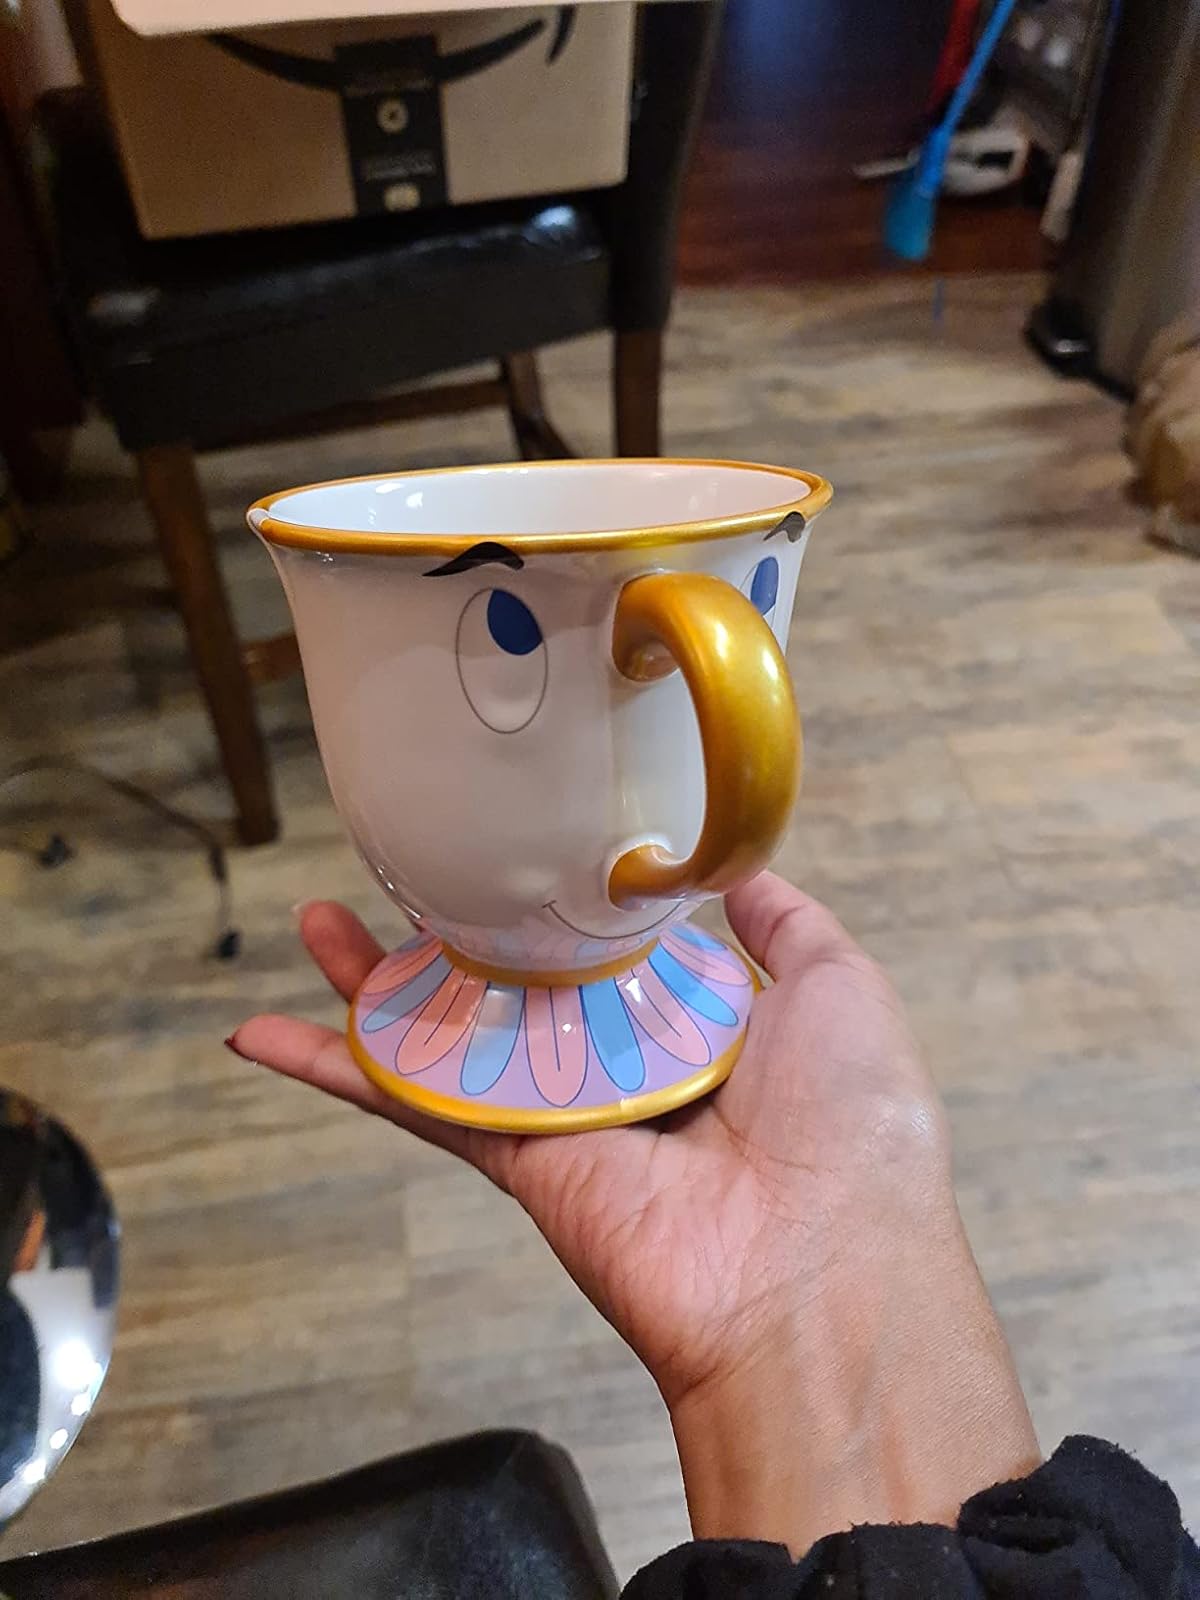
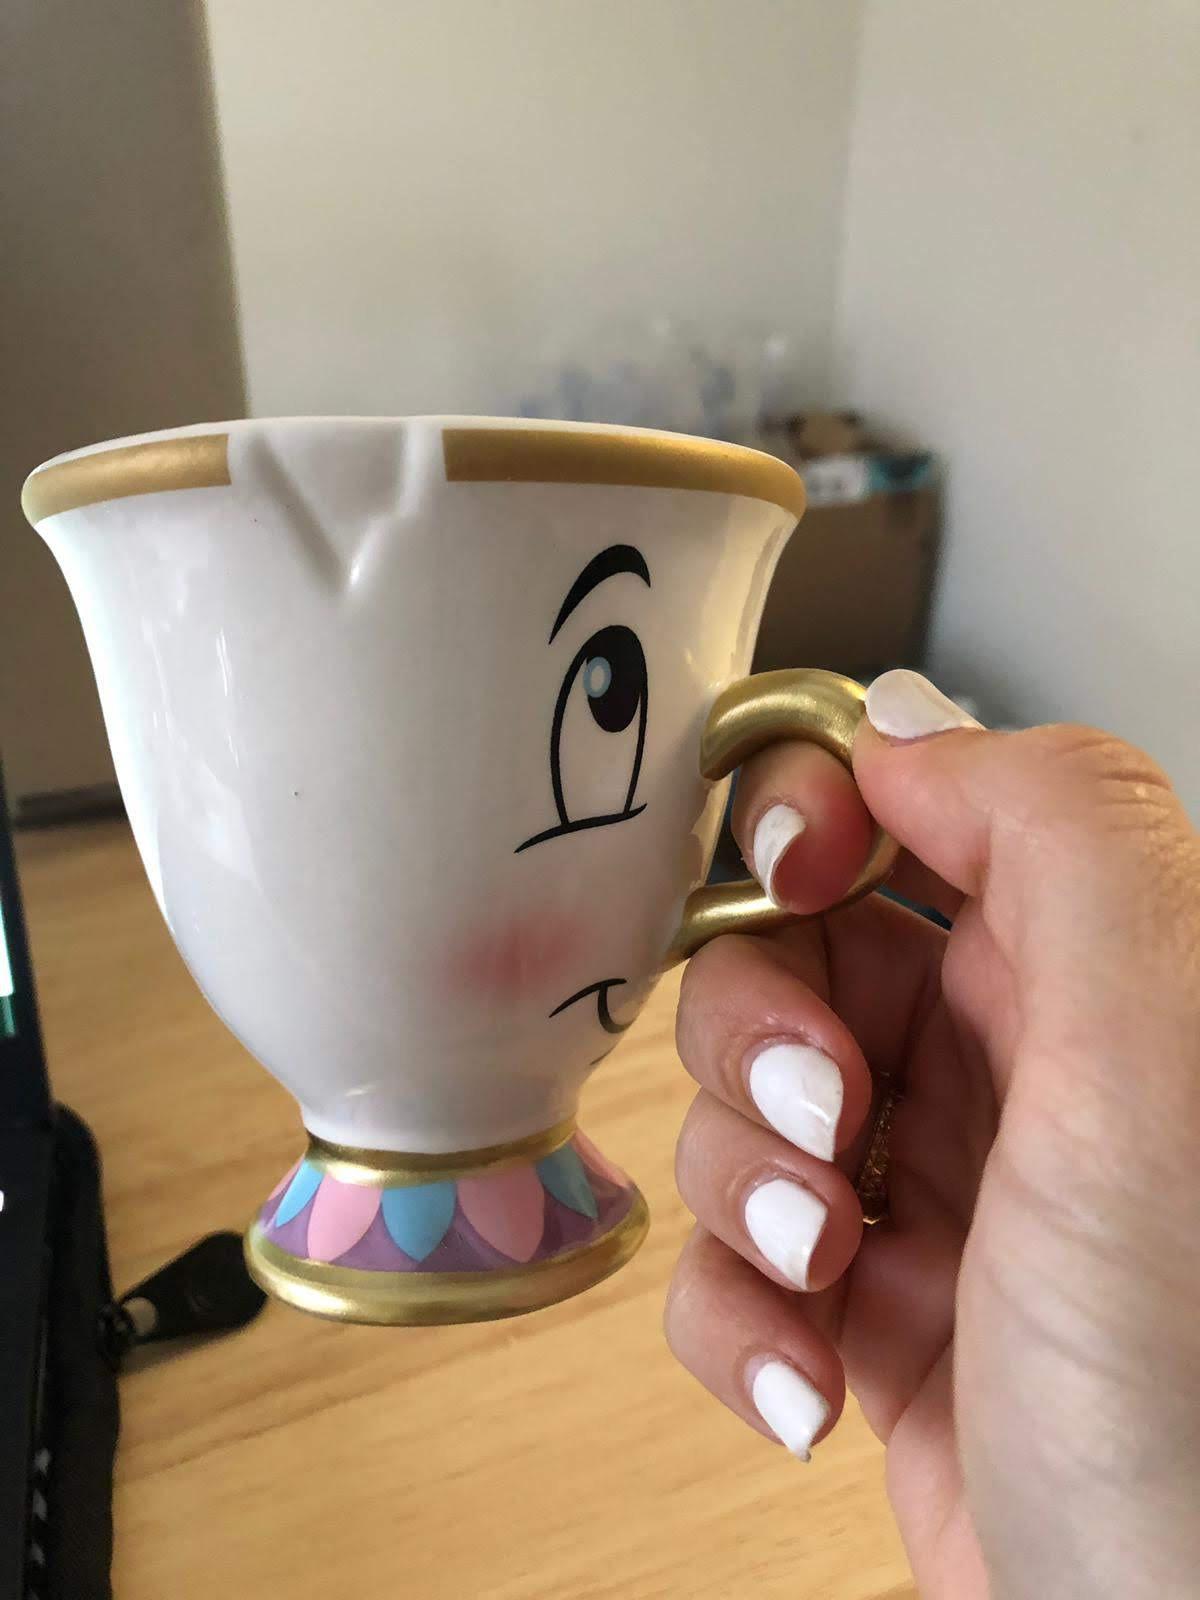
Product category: items_mug
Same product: no